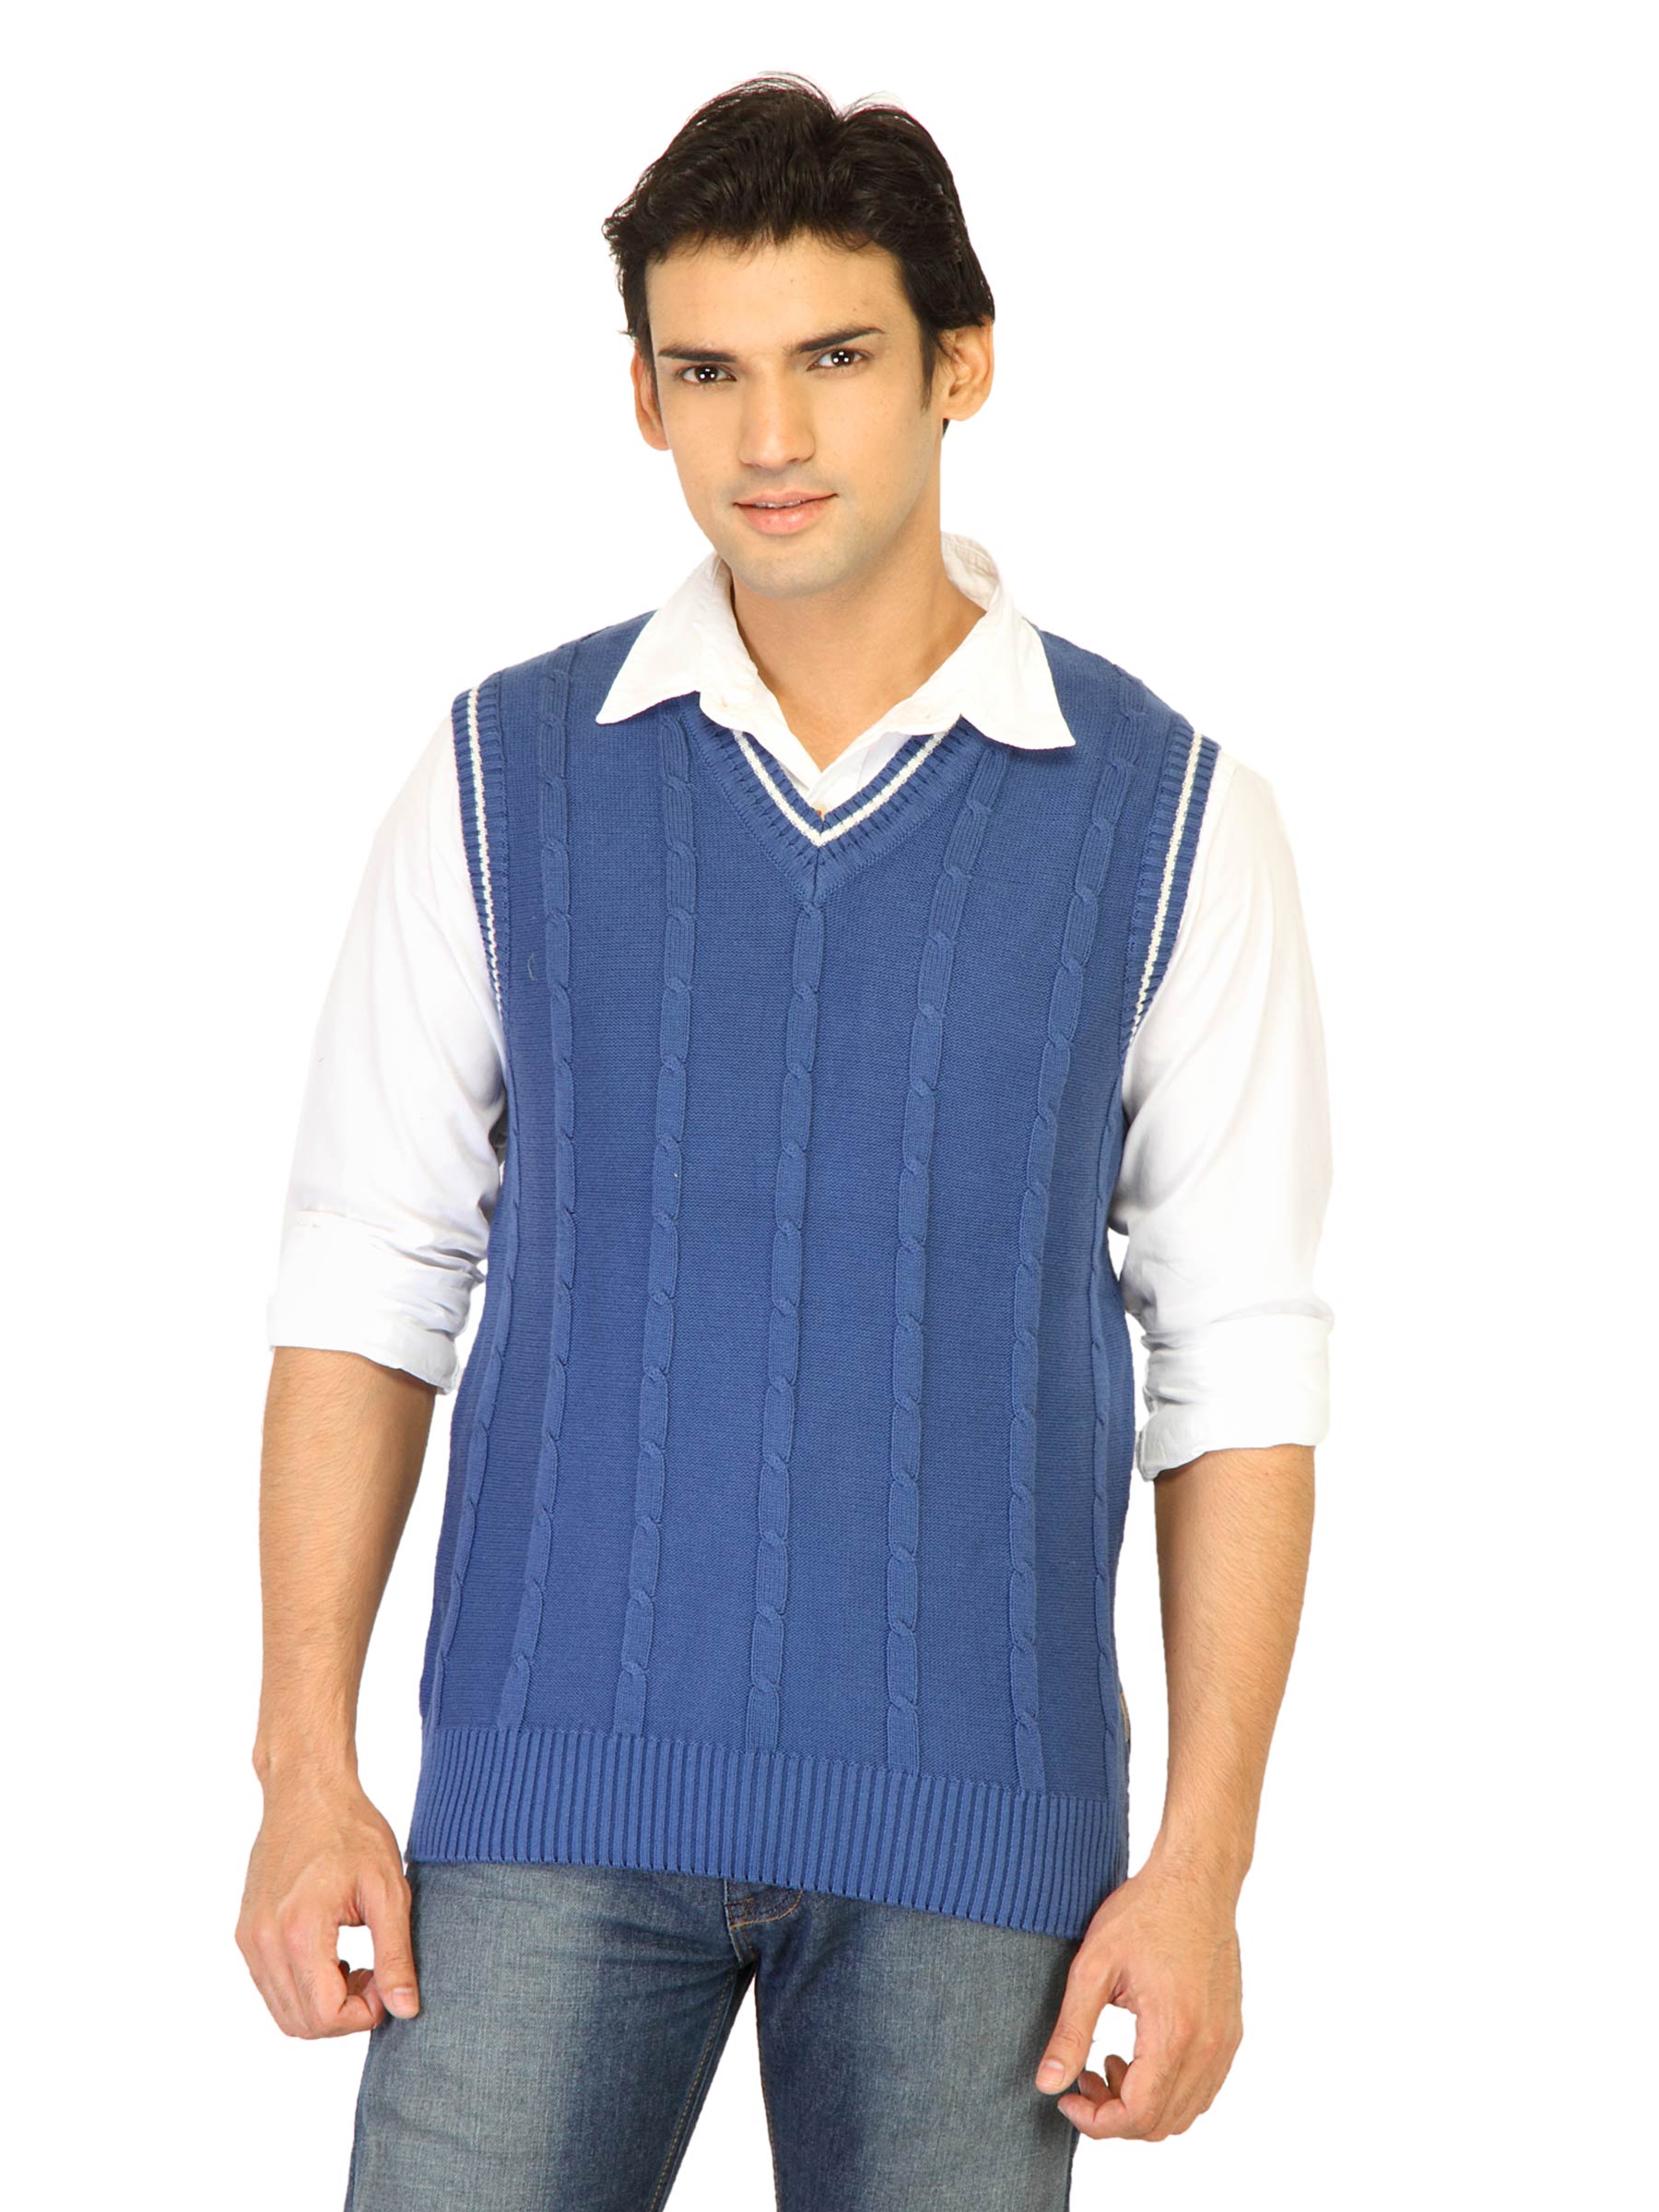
Flying Machine Men Solid Blue Sweaters
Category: Apparel / Topwear / Sweaters
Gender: Men
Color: Blue
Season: Fall 2011
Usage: Casual